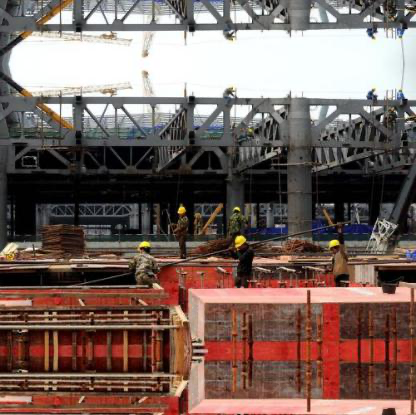
Objects in the image:
label: helmet
label: helmet
label: helmet
label: helmet
label: helmet